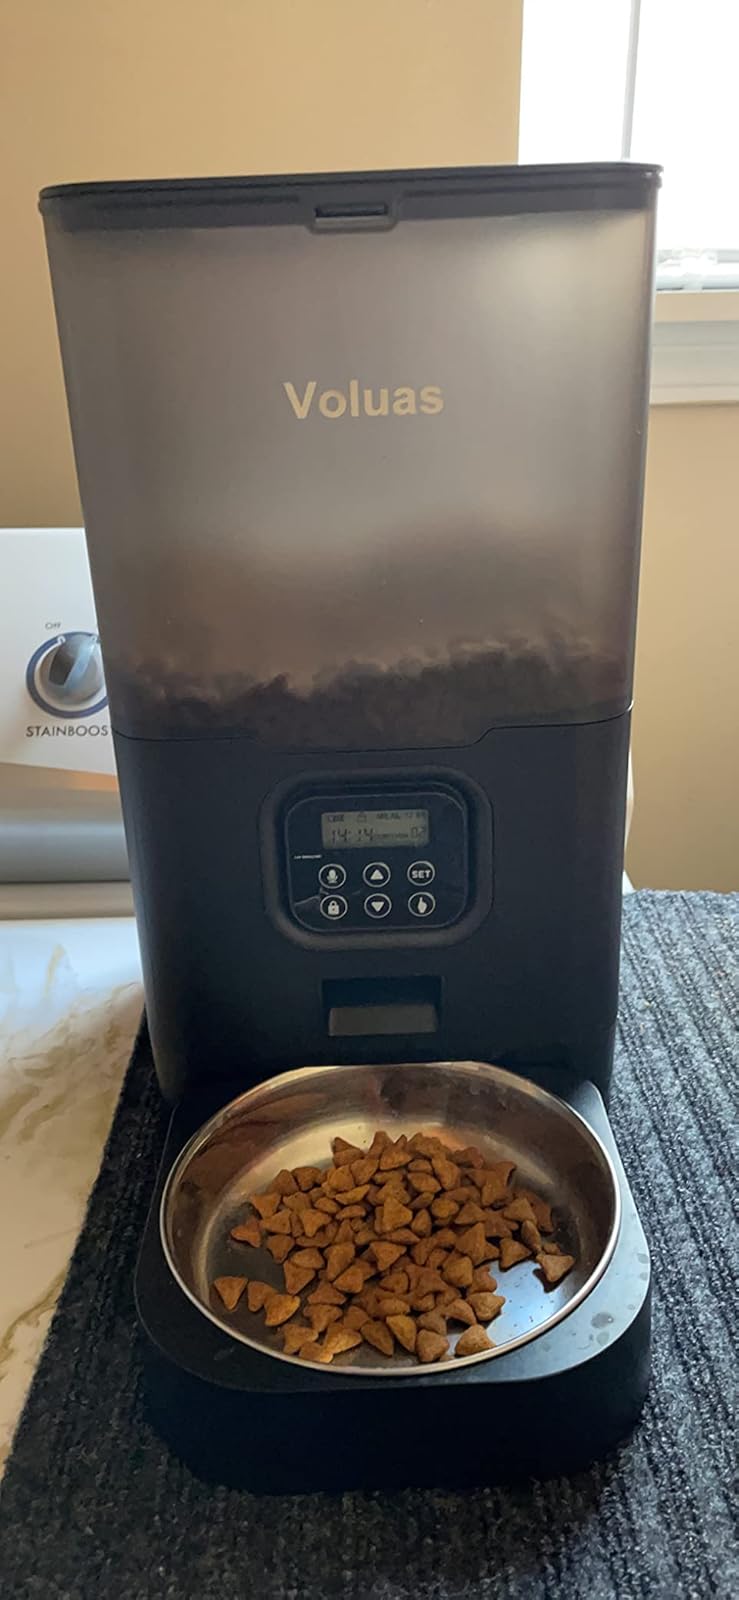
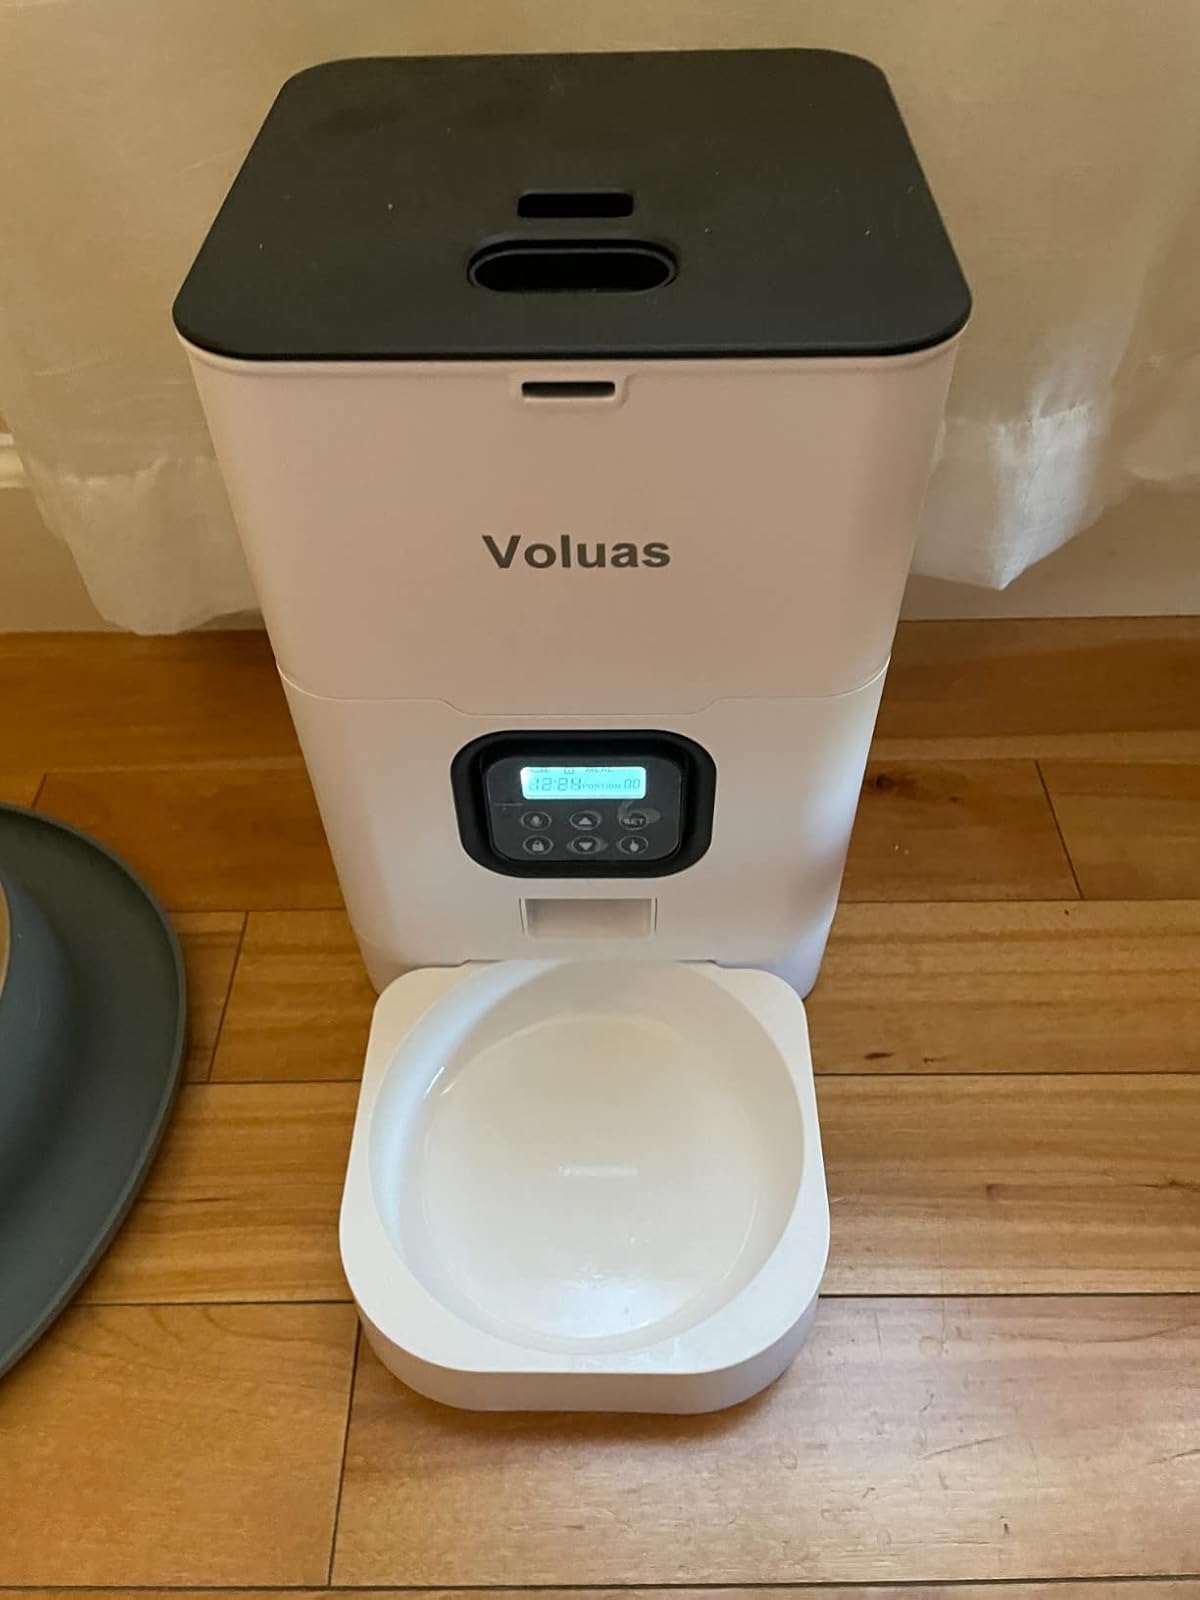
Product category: items_feeder
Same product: no